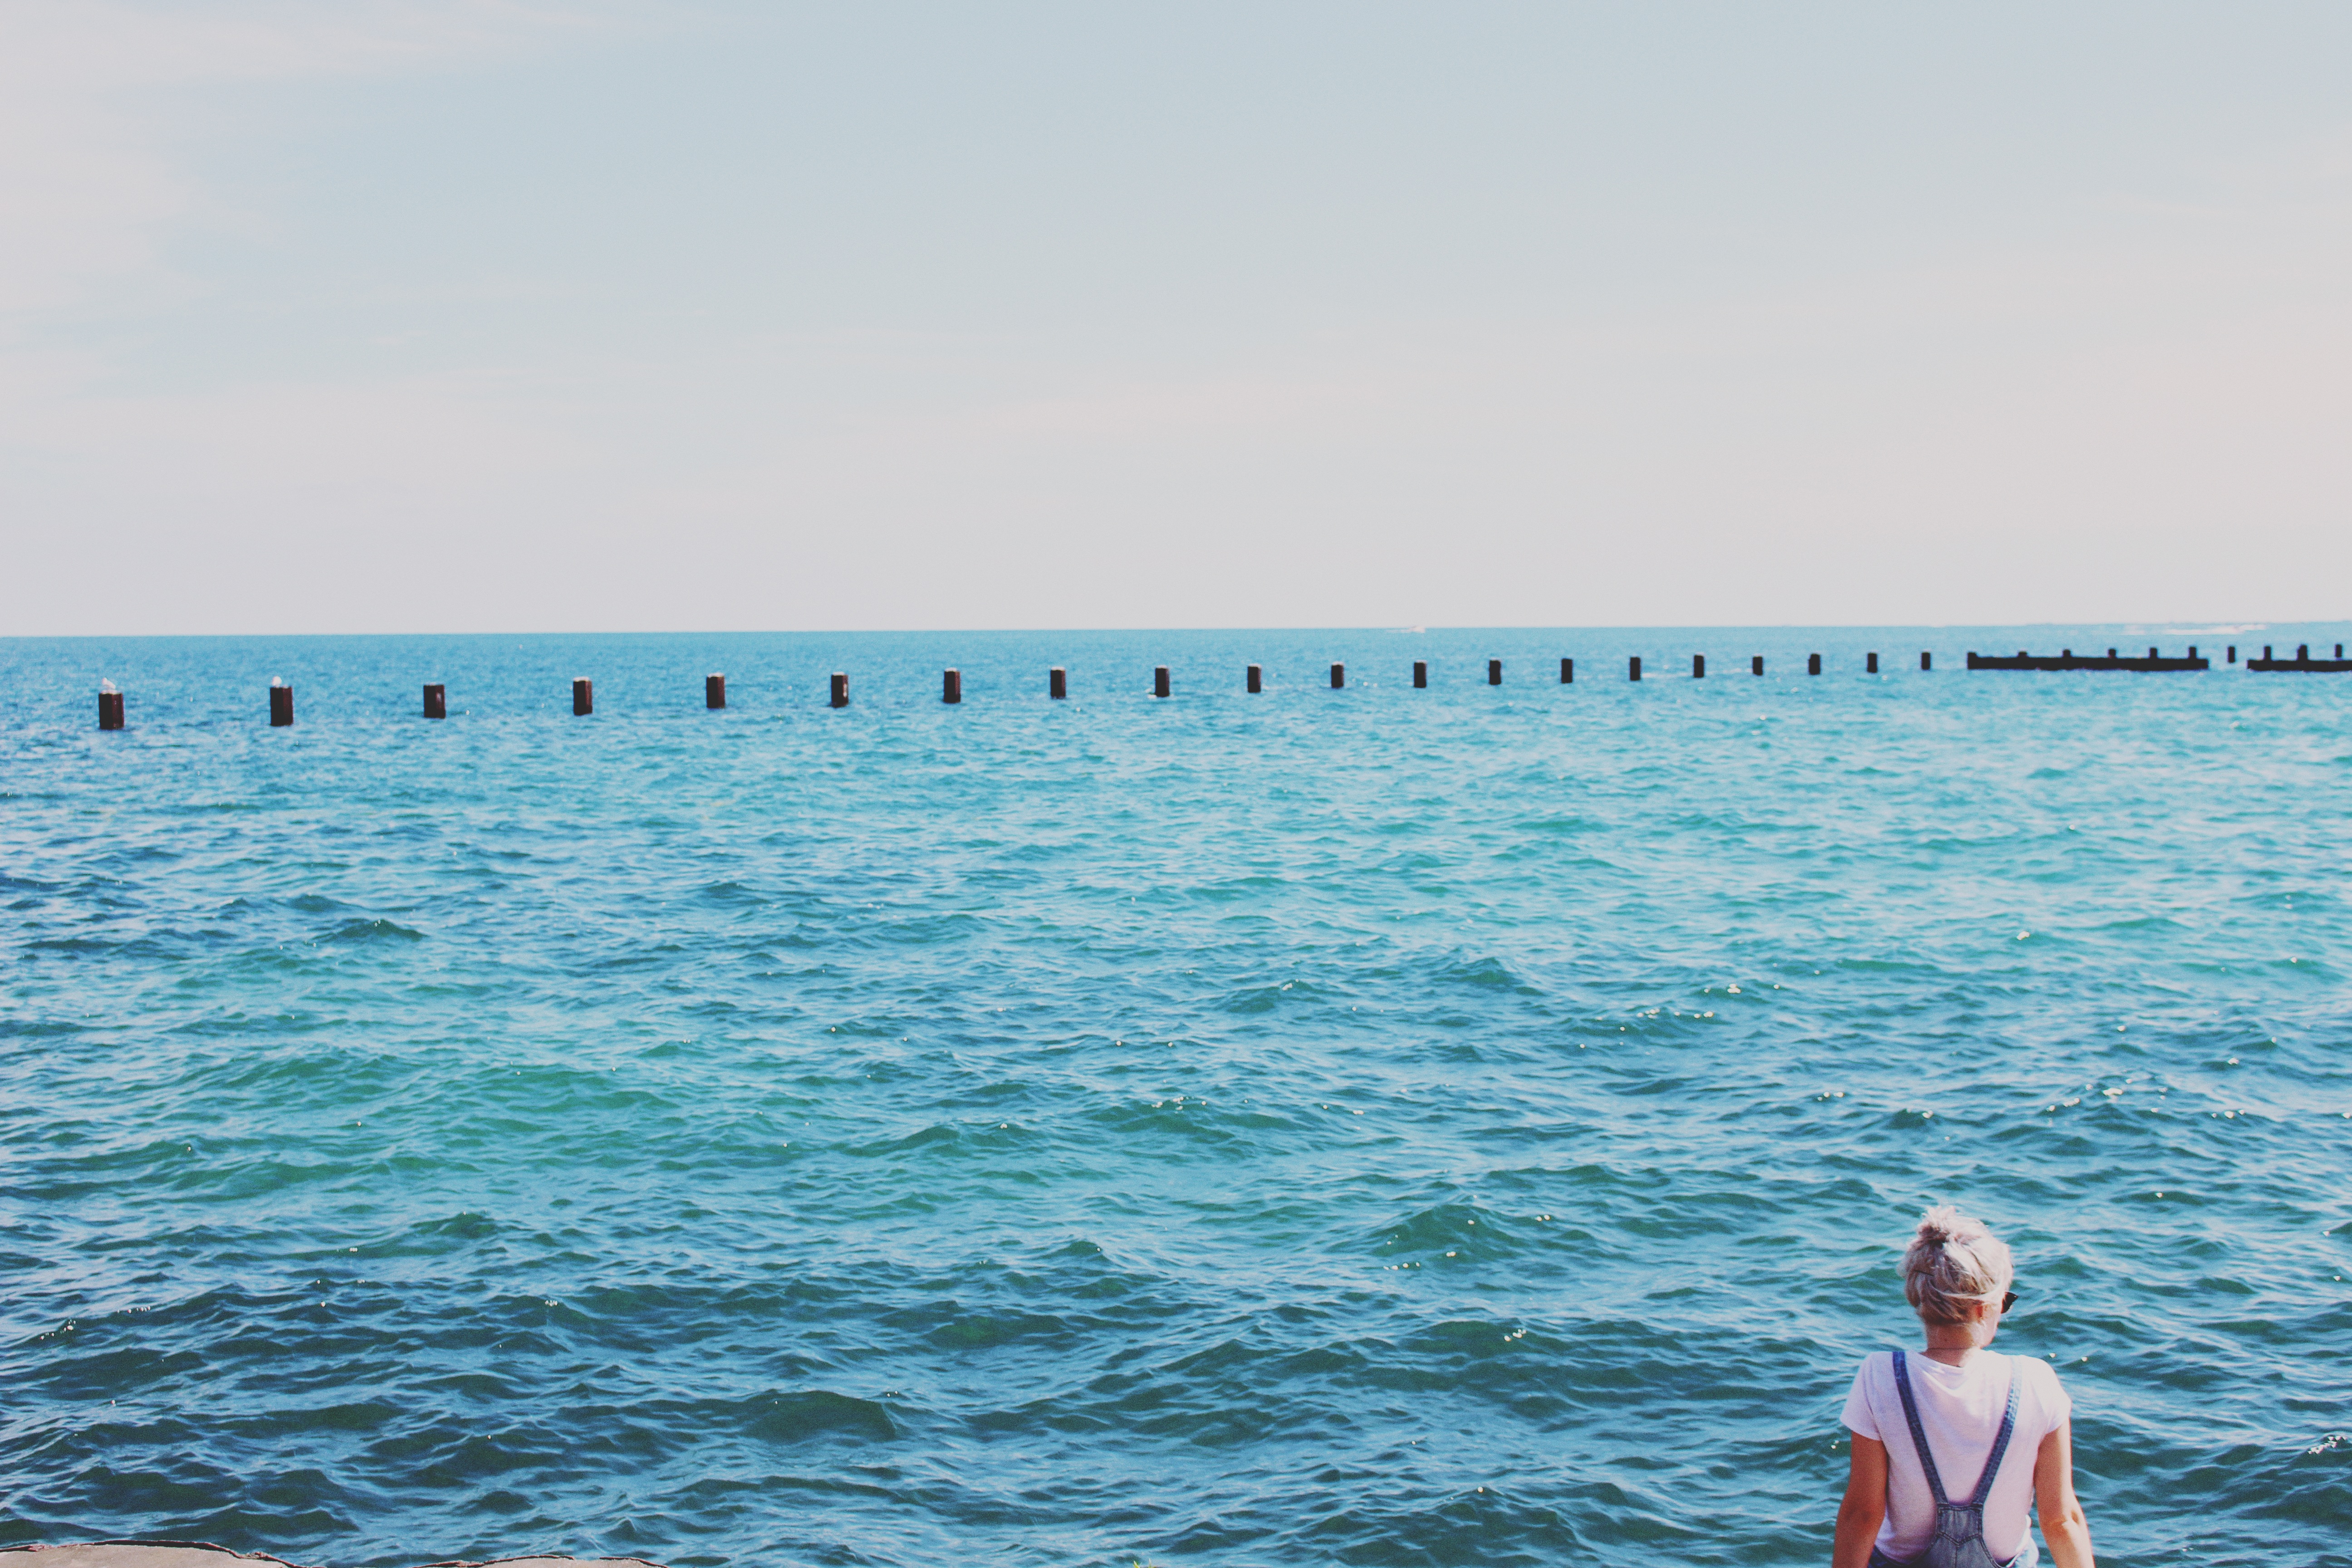
beach, sea, coast, ocean, horizon, shore, vacation, bay, cape